2010 WNBA draft

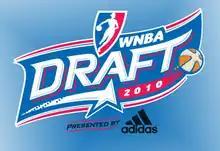

The 2010 WNBA draft is the league's annual process for determining which teams receive the rights to negotiate with players entering the league. The draft was held on April 8, 2010. The first round was shown on ESPN2 (HD), while the second and third rounds were shown on NBA TV and ESPNU.